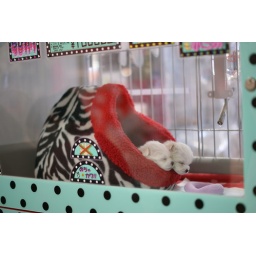
Dogs in a cute cage/Cute dogs in a cage